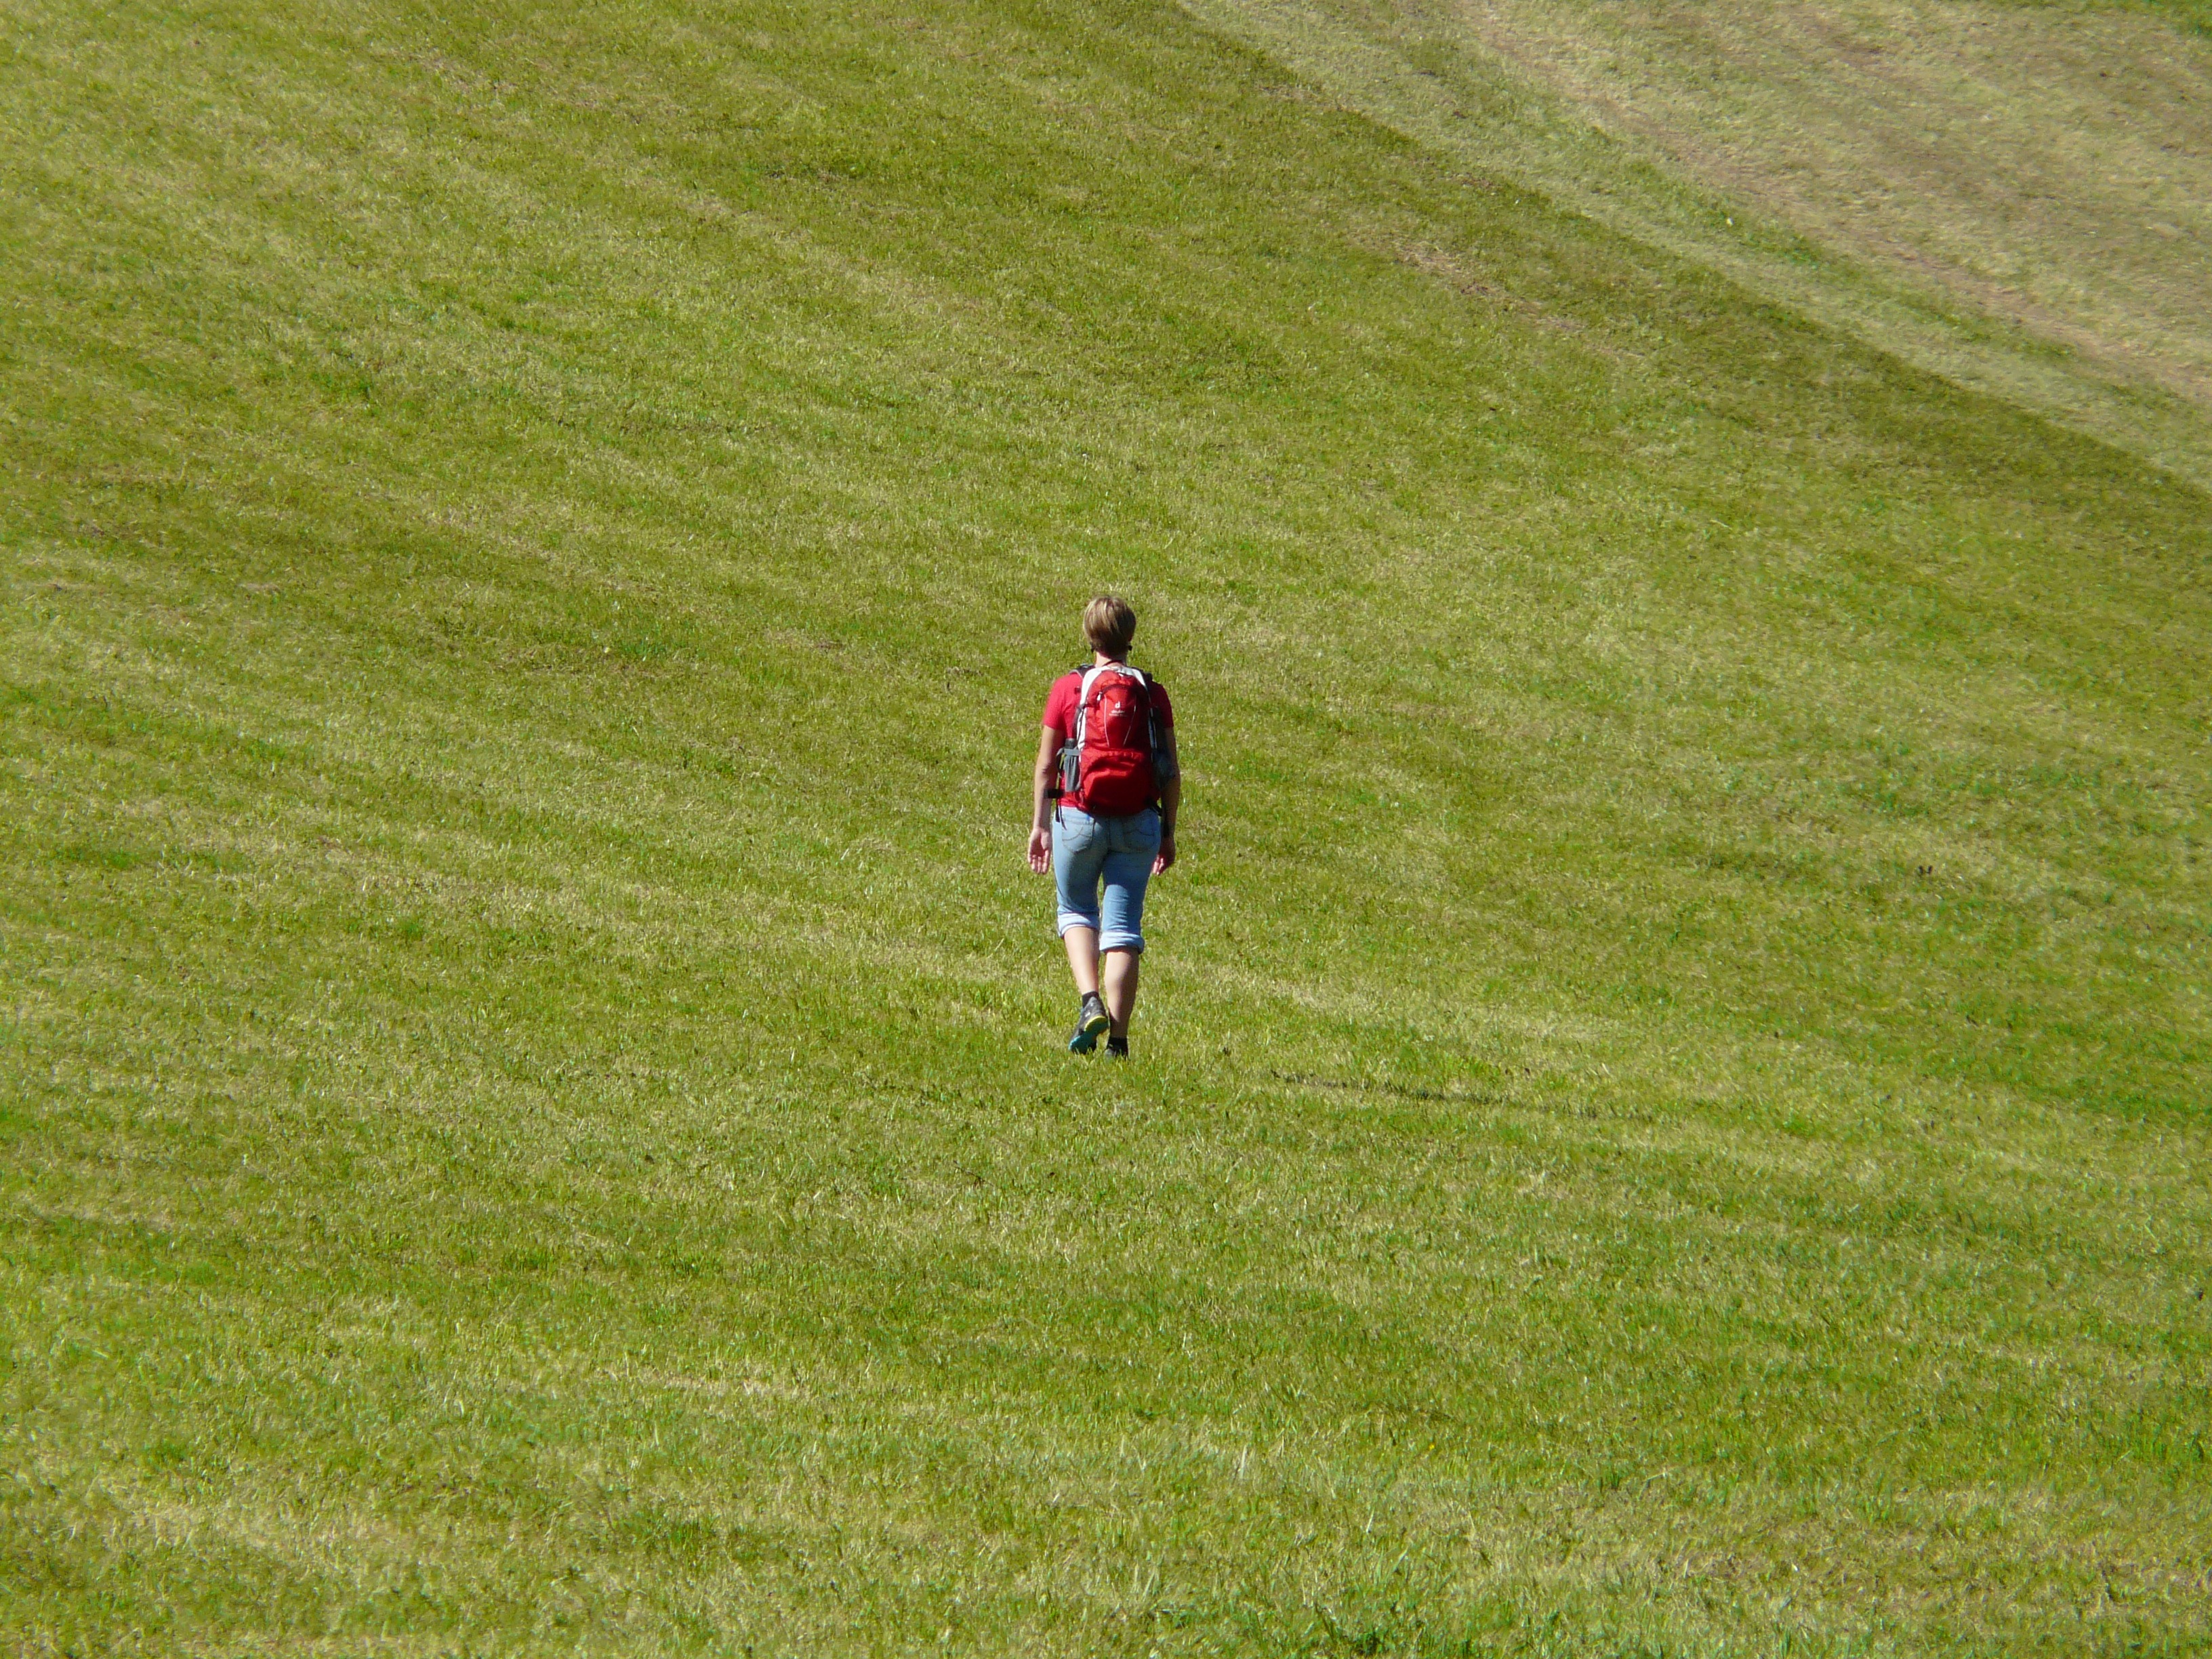
landscape, grass, field, lawn, meadow, prairie, hill, green, hike, human, infinity, plain, fields, sports, grassland, wide, habitat, wanderer, reported, swabian alb, natural environment, grass family